Captain S. C. Blanchard House

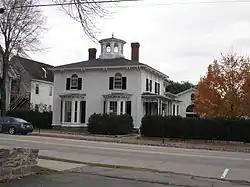

The Captain S. C. Blanchard House is an historic house at 317 Main Street in Yarmouth, Maine. Built in 1855, it is one of Yarmouth's finest examples of Italianate architecture. It was built for Sylvanus Blanchard, a ship's captain and shipyard owner. The house was listed on the National Register of Historic Places in 1979. The building is now home to the 317 Main Community Music Center.